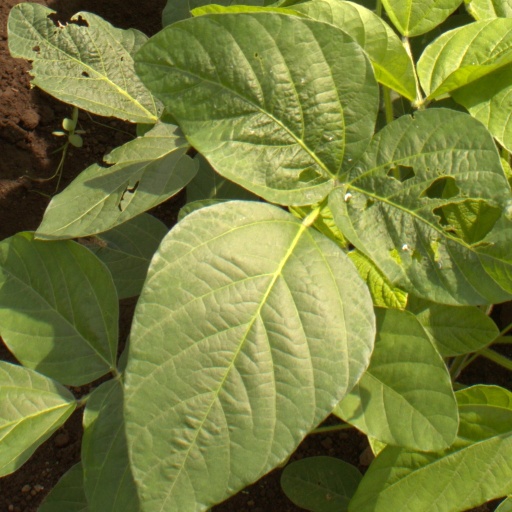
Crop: soybean